Richard Ang

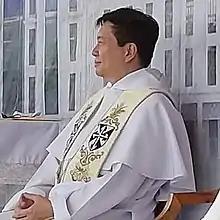
Ang at the UST General Santos City topping off ceremony

Richard G. Ang, O.P. (born January 30, 1968) is a Filipino priest, divinity scholar, and educational administrator. He is the 97th Rector Magnificus of the University of Santo Tomas (UST), the oldest and the largest Catholic university in Manila, Philippines. He is the eighth Filipino to become rector of the pontifical university.